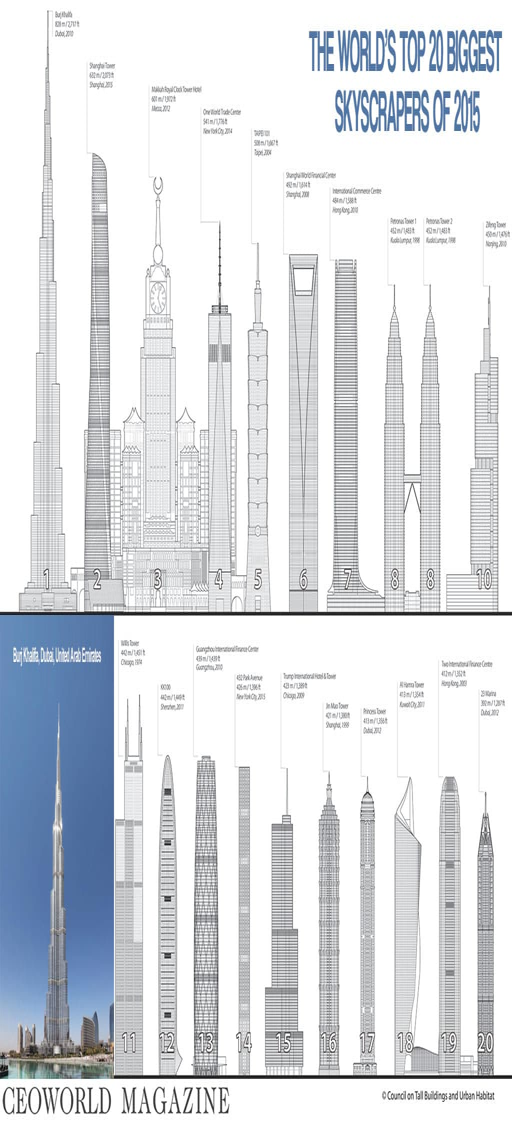
the world 's top biggest skyscrapers